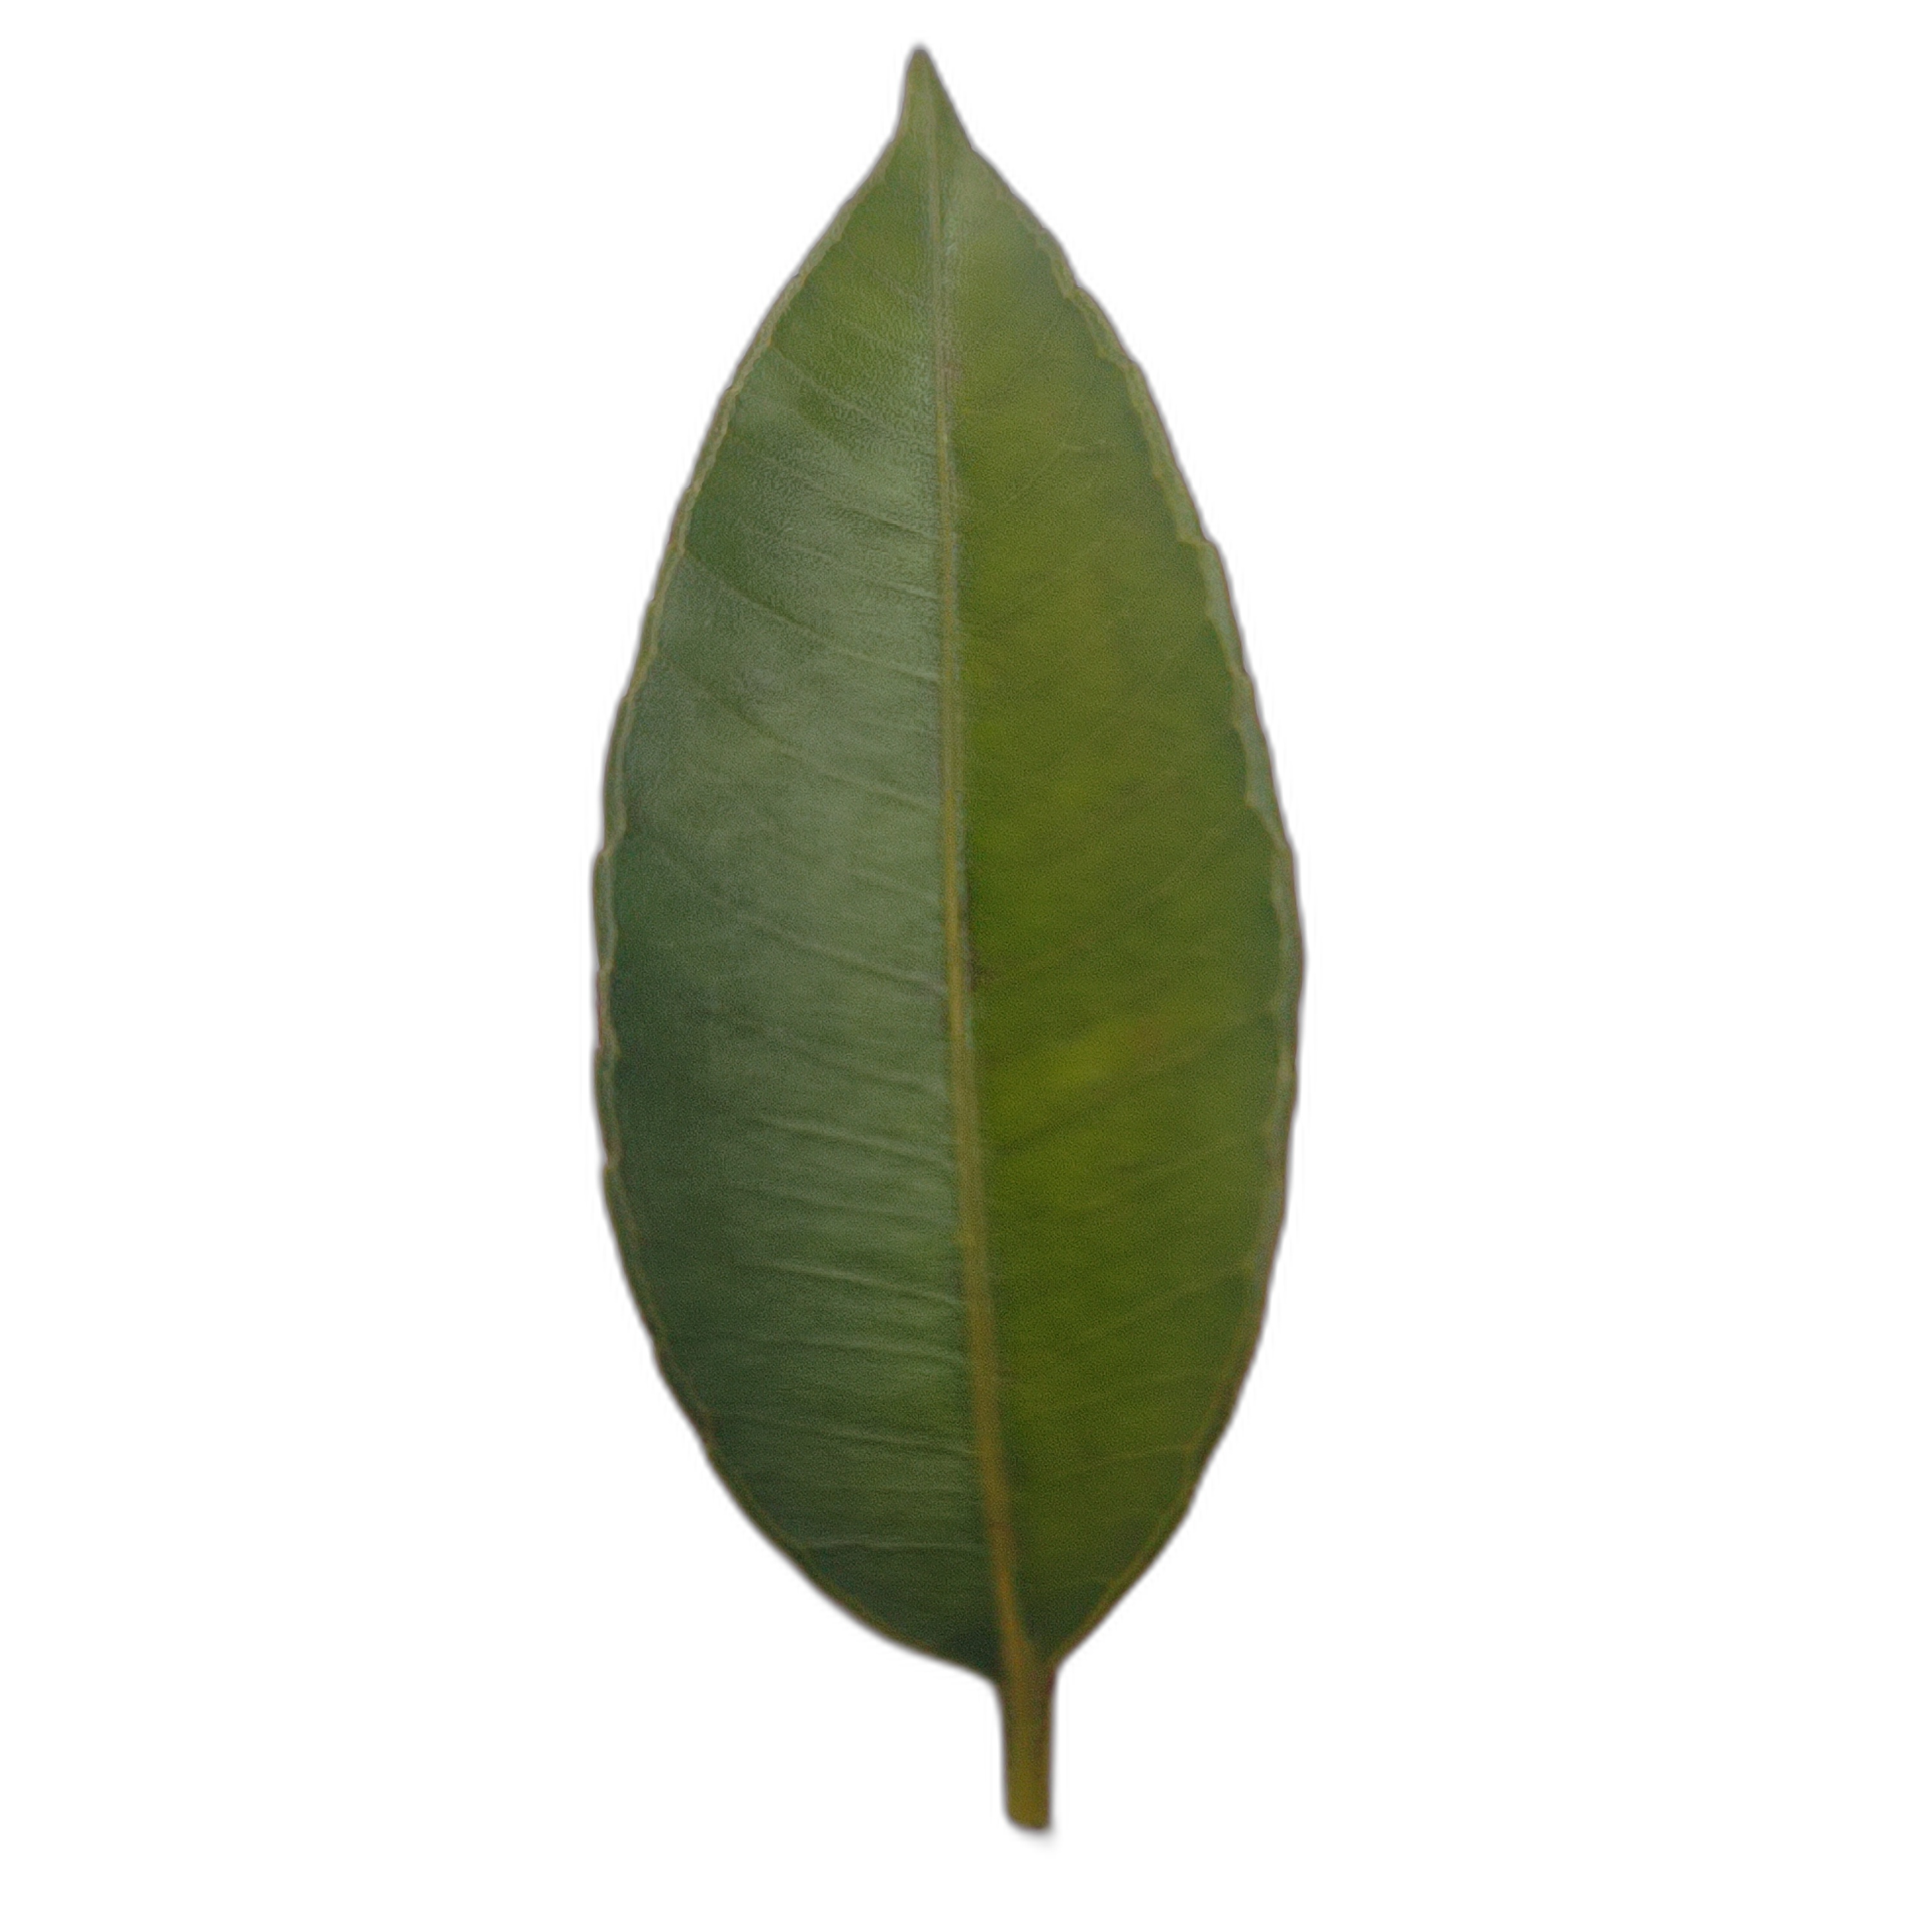
Label: healthy